Frederick Startridge Ellis

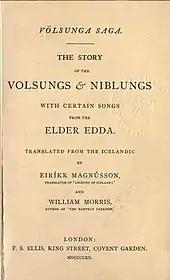
Among the books published by Ellis is "Völsunga Saga: the story of the Volsungs & Niblungs, with certain songs from the Elder Edda" translated by Eiríkr Magnússon and William Morris, 1870

Henry Huth entrusted to Ellis the editing of the catalogue of his famous library, which was printed in 1880 (5 vols.); the English books were catalogued by William Carew Hazlitt, those in other languages by Ellis. Another catalogue compiled by Ellis was a "Descriptive Catalogue" of a collection of drawings and etchings by Charles Meryon, formed by the Rev. J. J. Heywood (1880, privately printed). He also produced "Horæ Pembrochianæ: some account of an illuminated MS. of the Hours of the B.V.M., written for William Herbert, first earl of Pembroke, about 1440" (1880), and a biographical notice appended to an account of "The Hours of Albert of Brandenburg", by William Henry James Weale (1883).